Theater in Ukraine

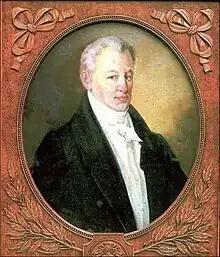
Ivan Kotlyarevsky, one of the founders of Ukrainian literature and theatre.

Theater in Ukraine ("Teatralne mystetsvo Ukrayiny" – Theatric Arts of Ukraine) is a form of fine arts and cultural expression using live actor's performance in front of spectators. Ukrainian theater draws on the native traditions, language and culture of Ukraine. The first known records of Ukrainian theater trace back to the early 17th century.